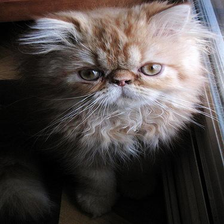
Species: cat
Breed: Persian